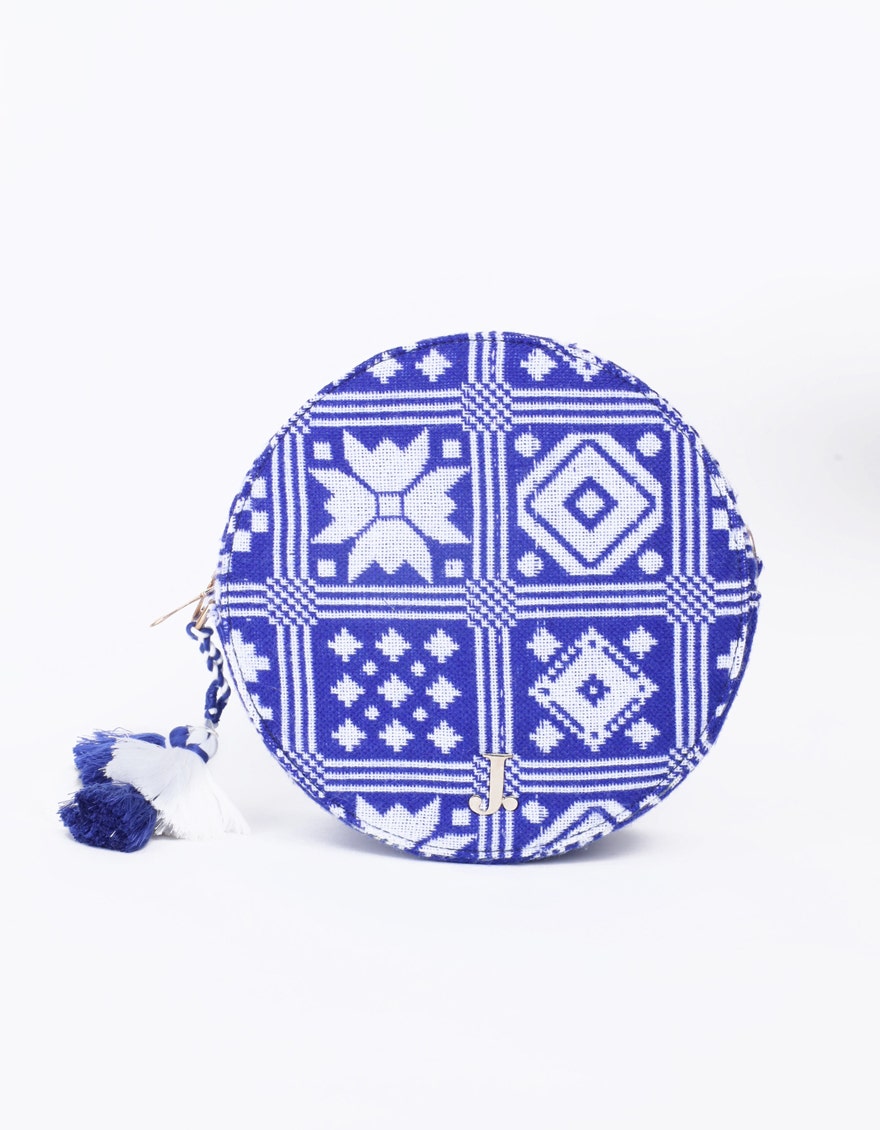
blue white kalpa crossbody bag